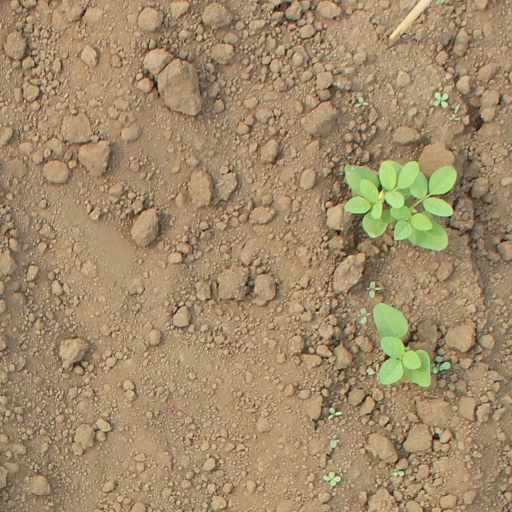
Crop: soybean